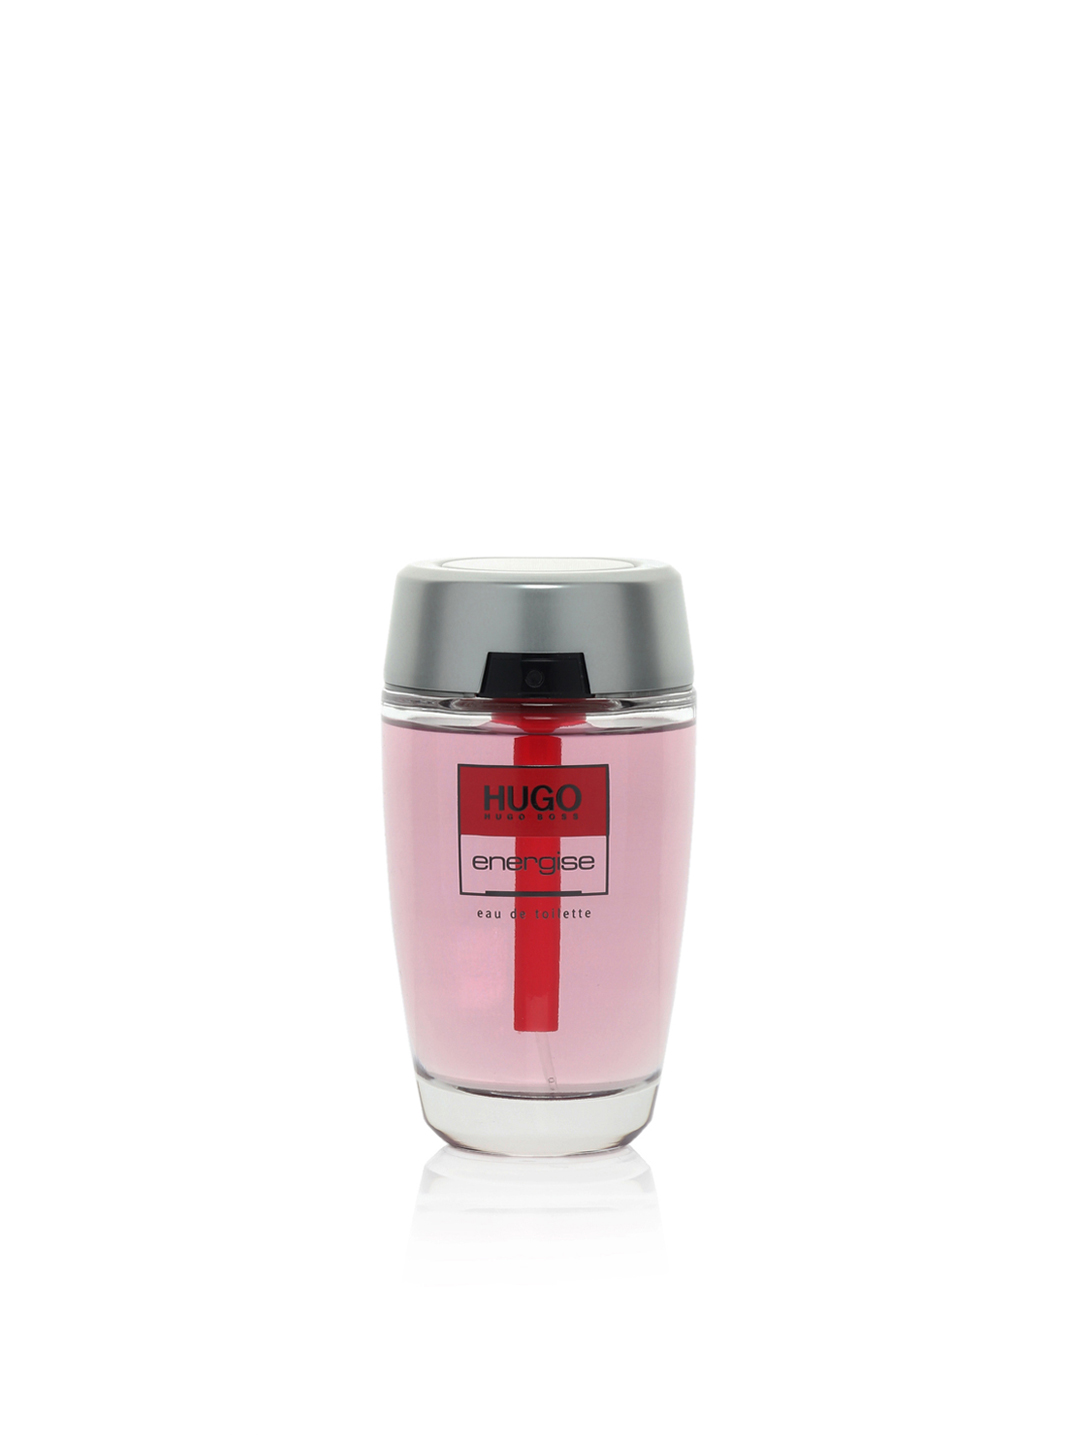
Hugo Men Energise Perfume
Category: Personal Care / Fragrance / Perfume and Body Mist
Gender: Men
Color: Red
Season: Spring 2017
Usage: Casual